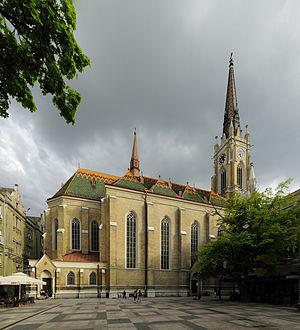
L'église du Nom-de-Marie de Novi Sad est une église catholique située à Novi Sad, la capitale de la province de Voïvodine en Serbie, dans la municipalité urbaine de Stari grad.